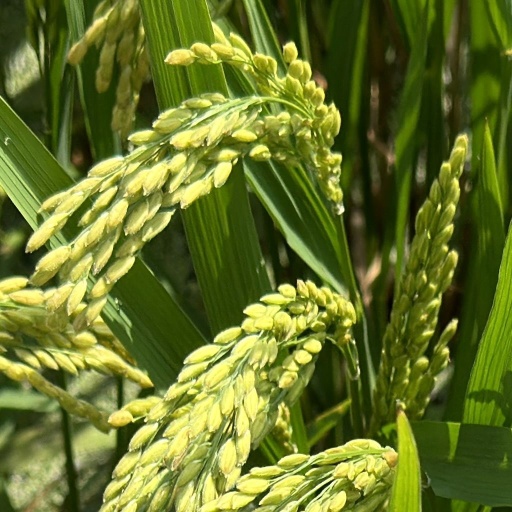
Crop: rice